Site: brandenburg
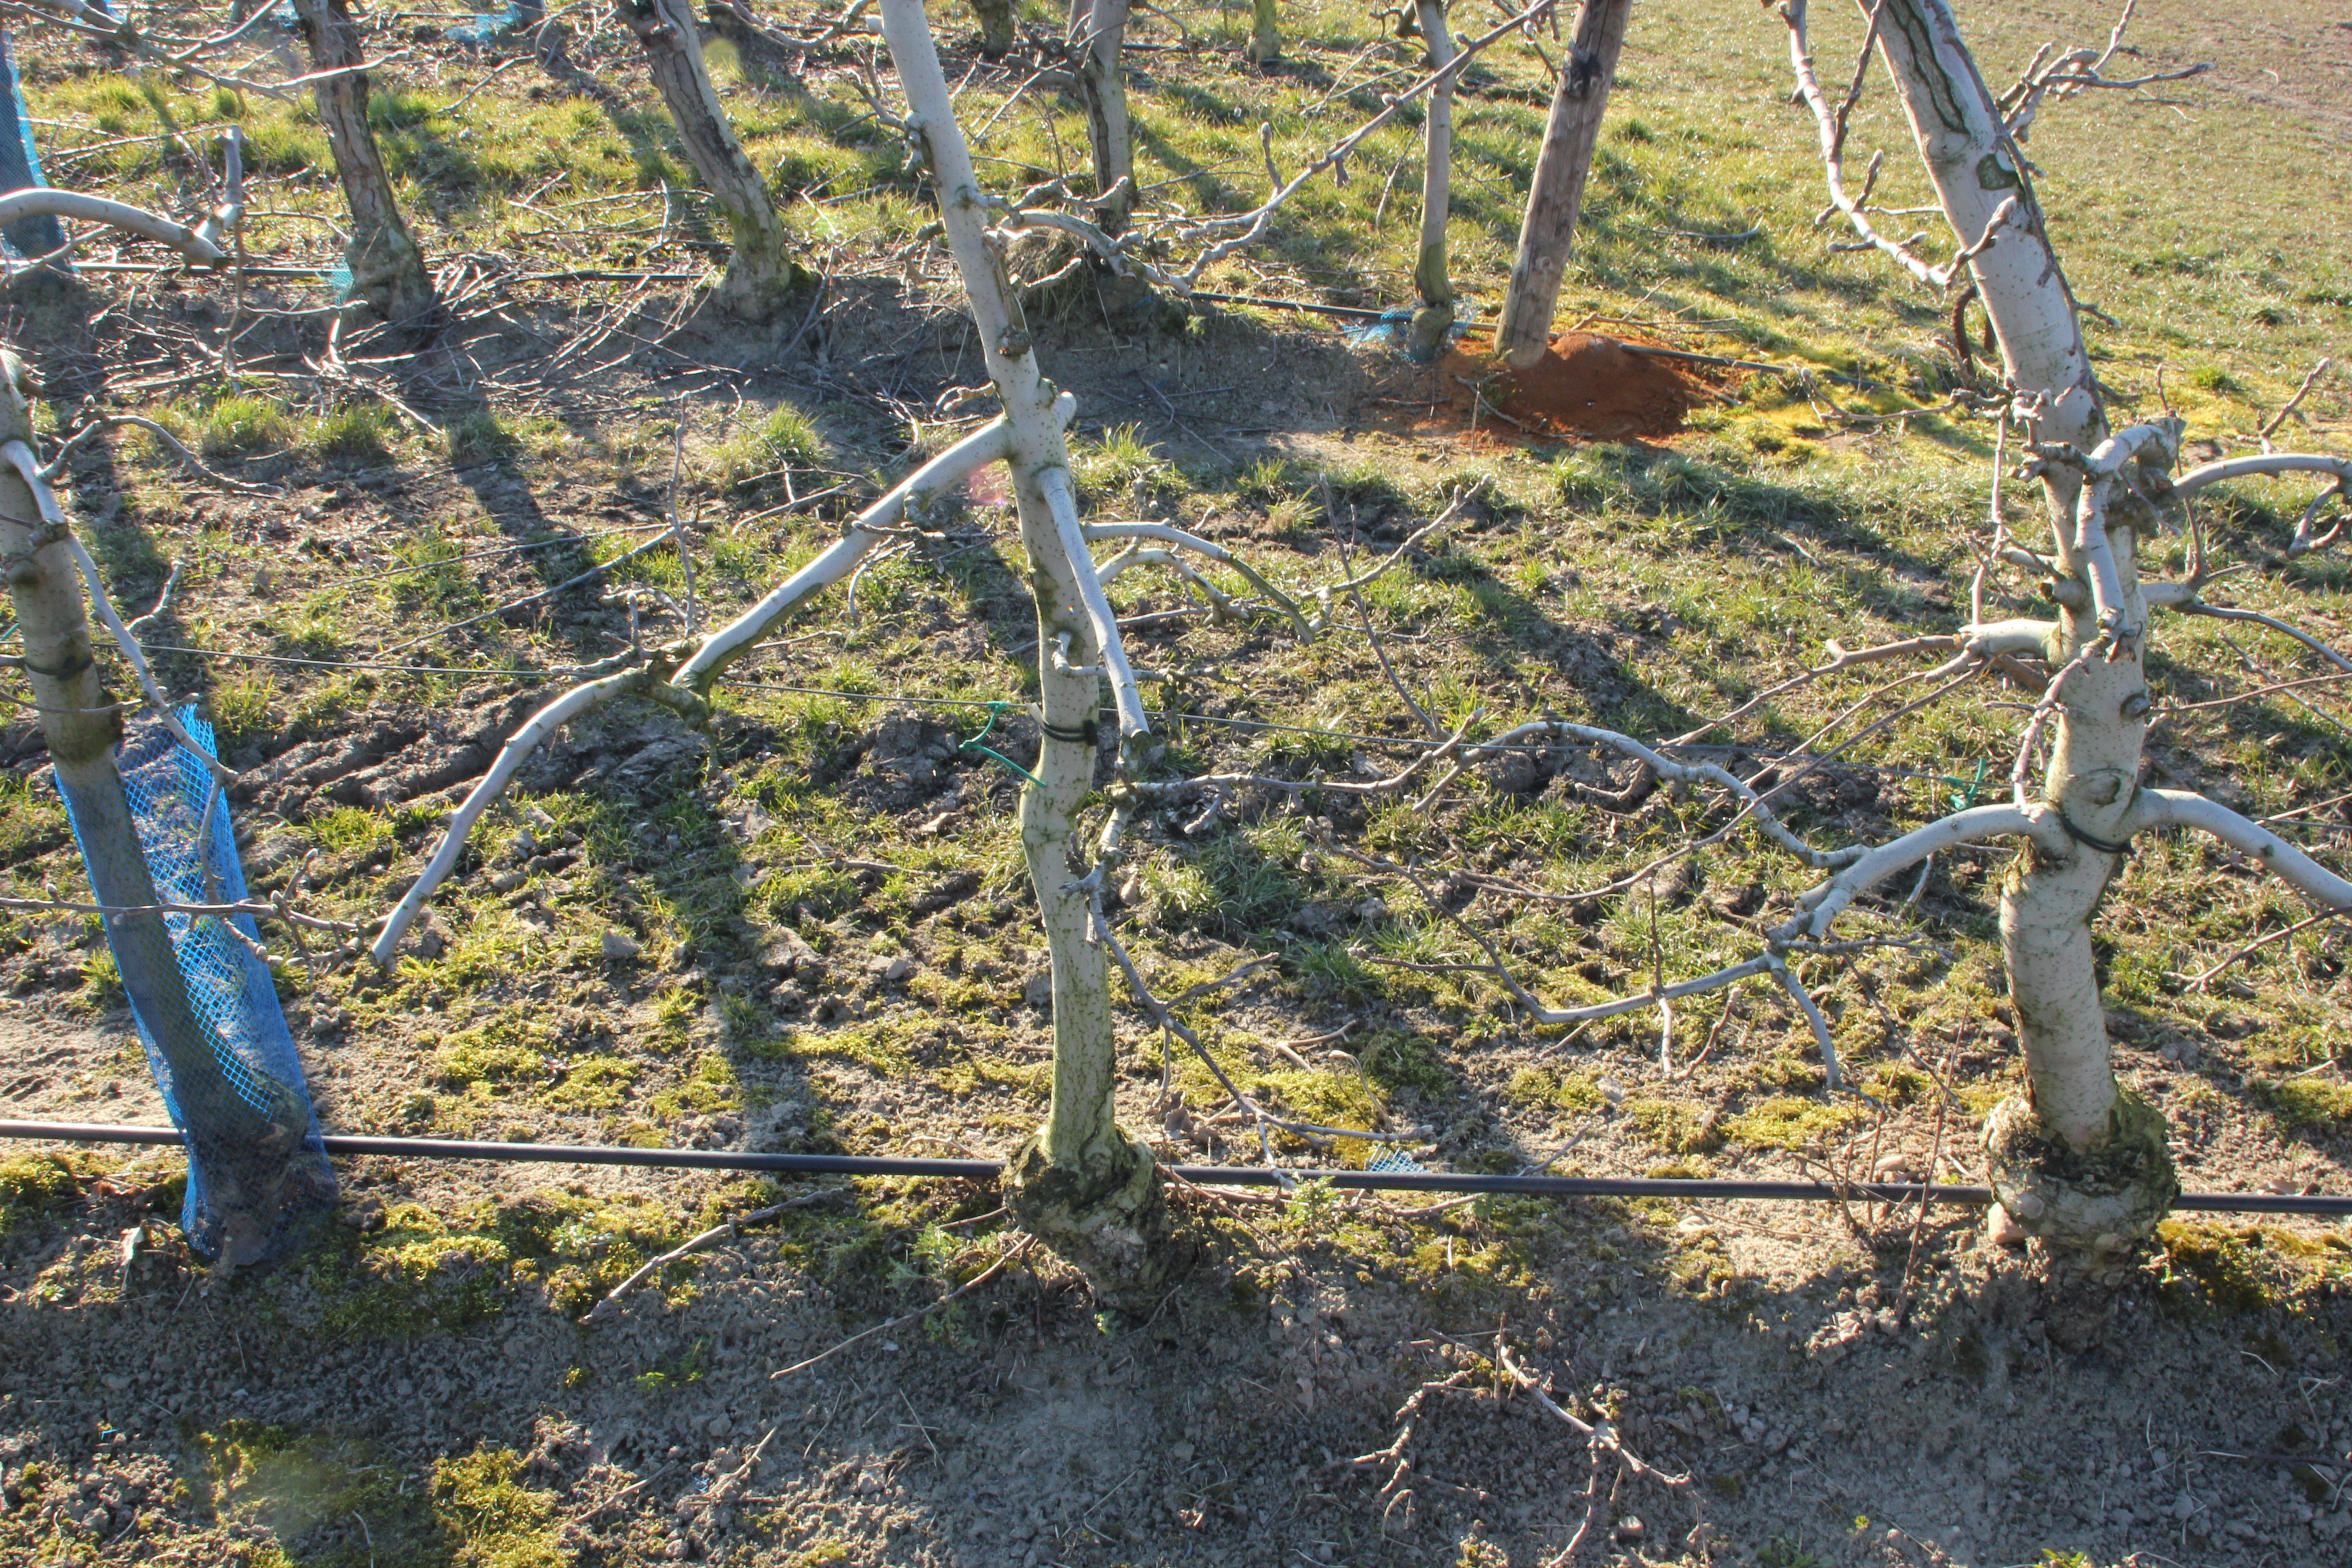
Growth stage (BBCH 03): Bud development